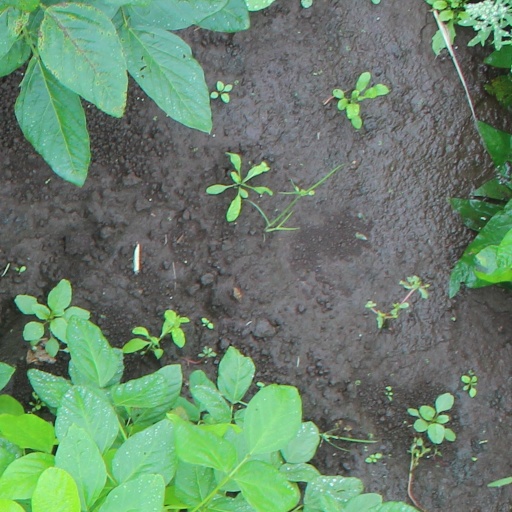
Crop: soybean